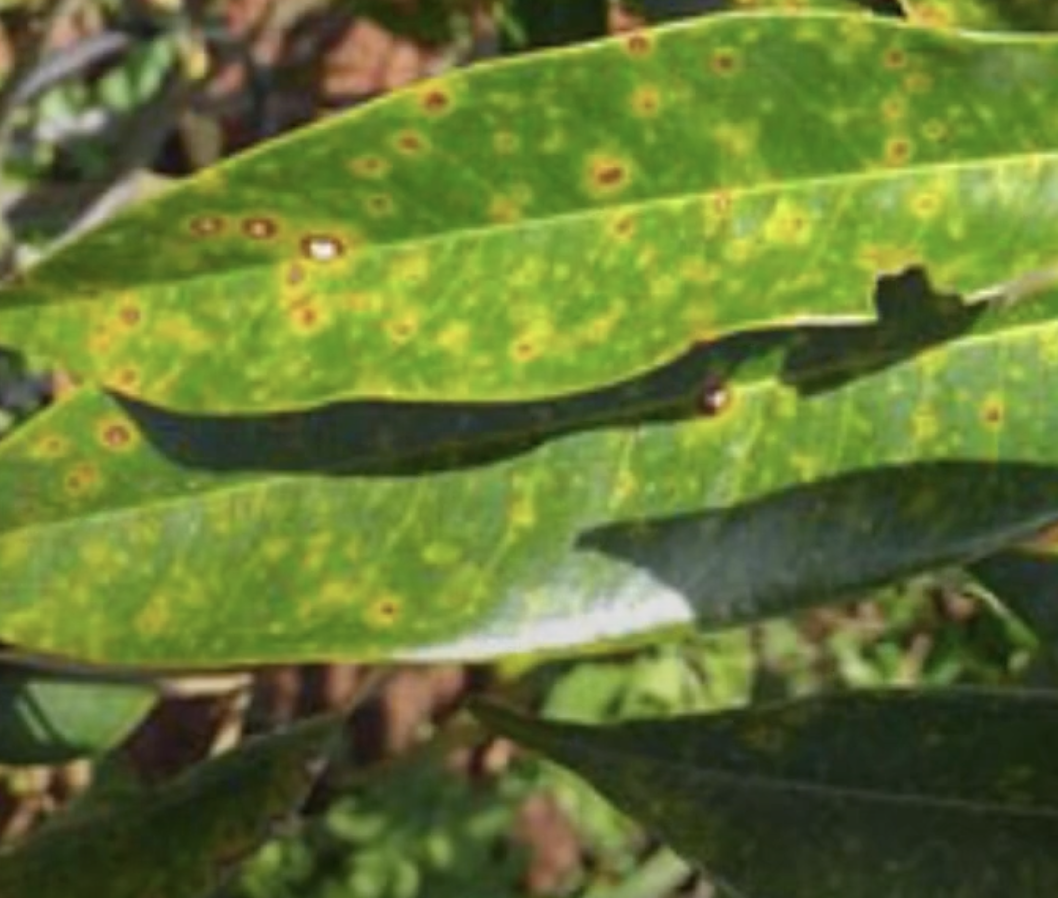
Label: canker_disease